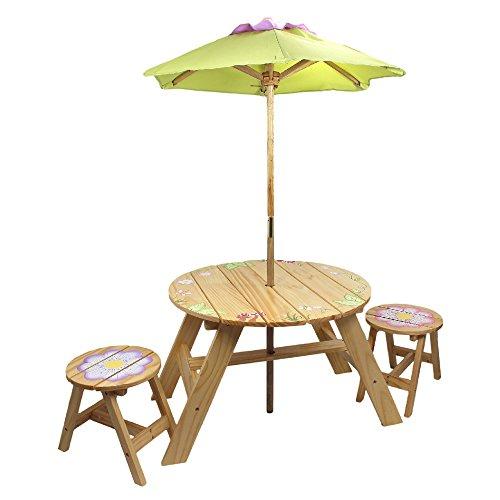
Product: Fantasy Fields - Magic Garden Thematic Kids Wooden Outdoor Table and 2 Chairs Set | Imagination Inspiring Hand Crafted & Hand Painted Details | Non-Toxic, Lead Free Water-based Paint
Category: Toys & Games | Kids' Furniture, Décor & Storage | Outdoor Furniture
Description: Suitable for Kids Bedroom and Playroom to develop Imagination and Creativity with Whimsical Pieces.
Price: $130.19
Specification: ProductDimensions:27x27x19inches|ItemWeight:20.9pounds|ShippingWeight:26.6pounds(Viewshippingratesandpolicies)|ShippingAdvisory:Thisitemmustbeshippedseparatelyfromotheritemsinyourorder.Additionalshippingchargeswillnotapply.|ASIN:B0056GKCE2|Itemmodelnumber:TD-0029A|Manufacturerrecommendedage:36months-15years